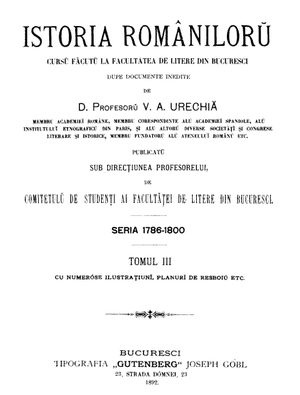
Vasile Urechea Alexandrescu, né Vasile Alexandrescu le 15 février 1834 à Piatra Neamț en Moldavie et mort le 22 novembre 1901 à Bucarest, est une figure de la renaissance culturelle roumaine, historien, écrivain, homme politique, ministre et membre fondateur de l'Académie roumaine. Il est spécialiste de l'histoire roumaine, et publia des synthèses et notes bibliographiques, héraldiques, ethnographiques et folkloristes. Il était également un écrivain francophone. Il ajouta le pseudonyme d'Urechea dans sa vie d'adulte et signa également de ce nom.